Netherlands–Pakistan relations

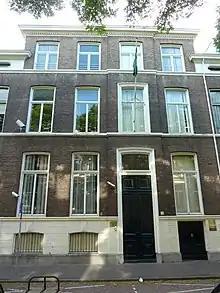
Pakistani embassy in The Hague, the Netherlands.

Pakistan and the Netherlands established bilateral relations soon after the independence of Pakistan. The Dutch Embassy opened in Karachi in 1955 and shifted to Islamabad ten years later. Pakistan soon became a partner country for the Netherlands, receiving substantial Development Cooperation funds from the 1960s onwards, in particular in the areas of water management/environment, education and governance. In 2011, the Dutch government decided to terminate the structural development projects and shift the focus to trade relations. Since 2004, the Netherlands has hosted more than 100 junior diplomats of Pakistan who were educated and obtained degrees from the Netherlands Institute of International Relations Clingendael.